Yenikapı

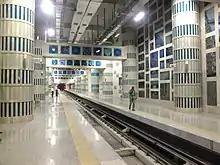
Center track of M2 platform of Yenikapı station.

Yenikapı is a port and a quarter in Istanbul, Turkey, in the metropolitan district of Fatih on the European side of the Bosphorus, and along the southern shore of the city's historically central peninsula.